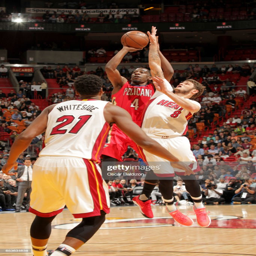
basketball point guard shoots the ball against sports team .